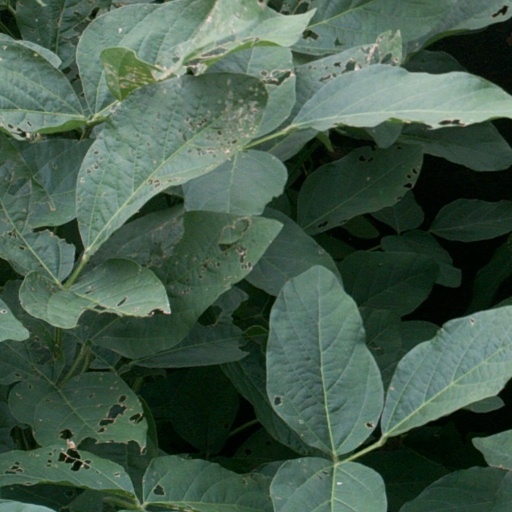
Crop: soybean